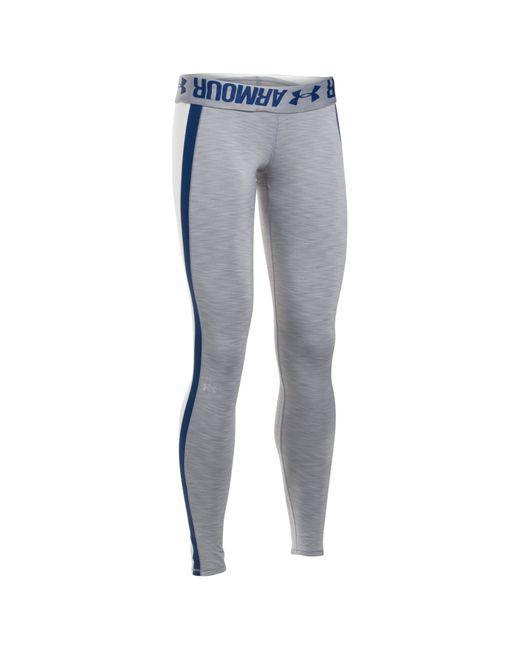
Schmal geschnittene graue Thermounterwäsche